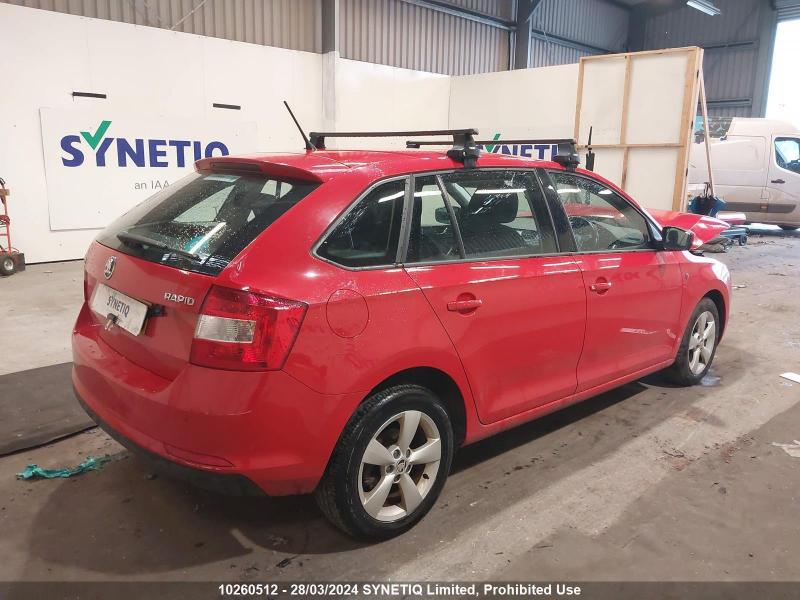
Aucun dommage détecté.
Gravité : aucun